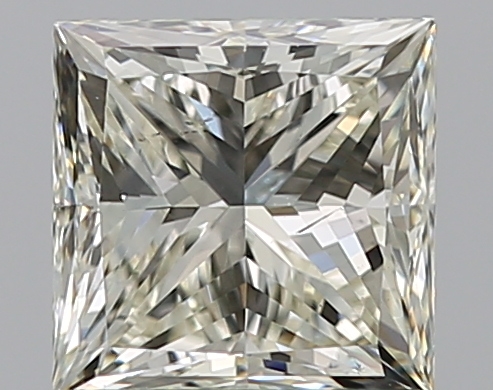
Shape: princess
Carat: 1
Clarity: VS2
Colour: L
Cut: EX
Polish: EX
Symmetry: VG
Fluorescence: N
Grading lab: GIA
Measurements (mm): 5.4 x 5.39 x 3.97